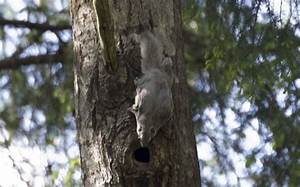
Label: squirrel